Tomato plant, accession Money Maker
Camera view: vertical (180 deg); turntable rotation: 90 degrees
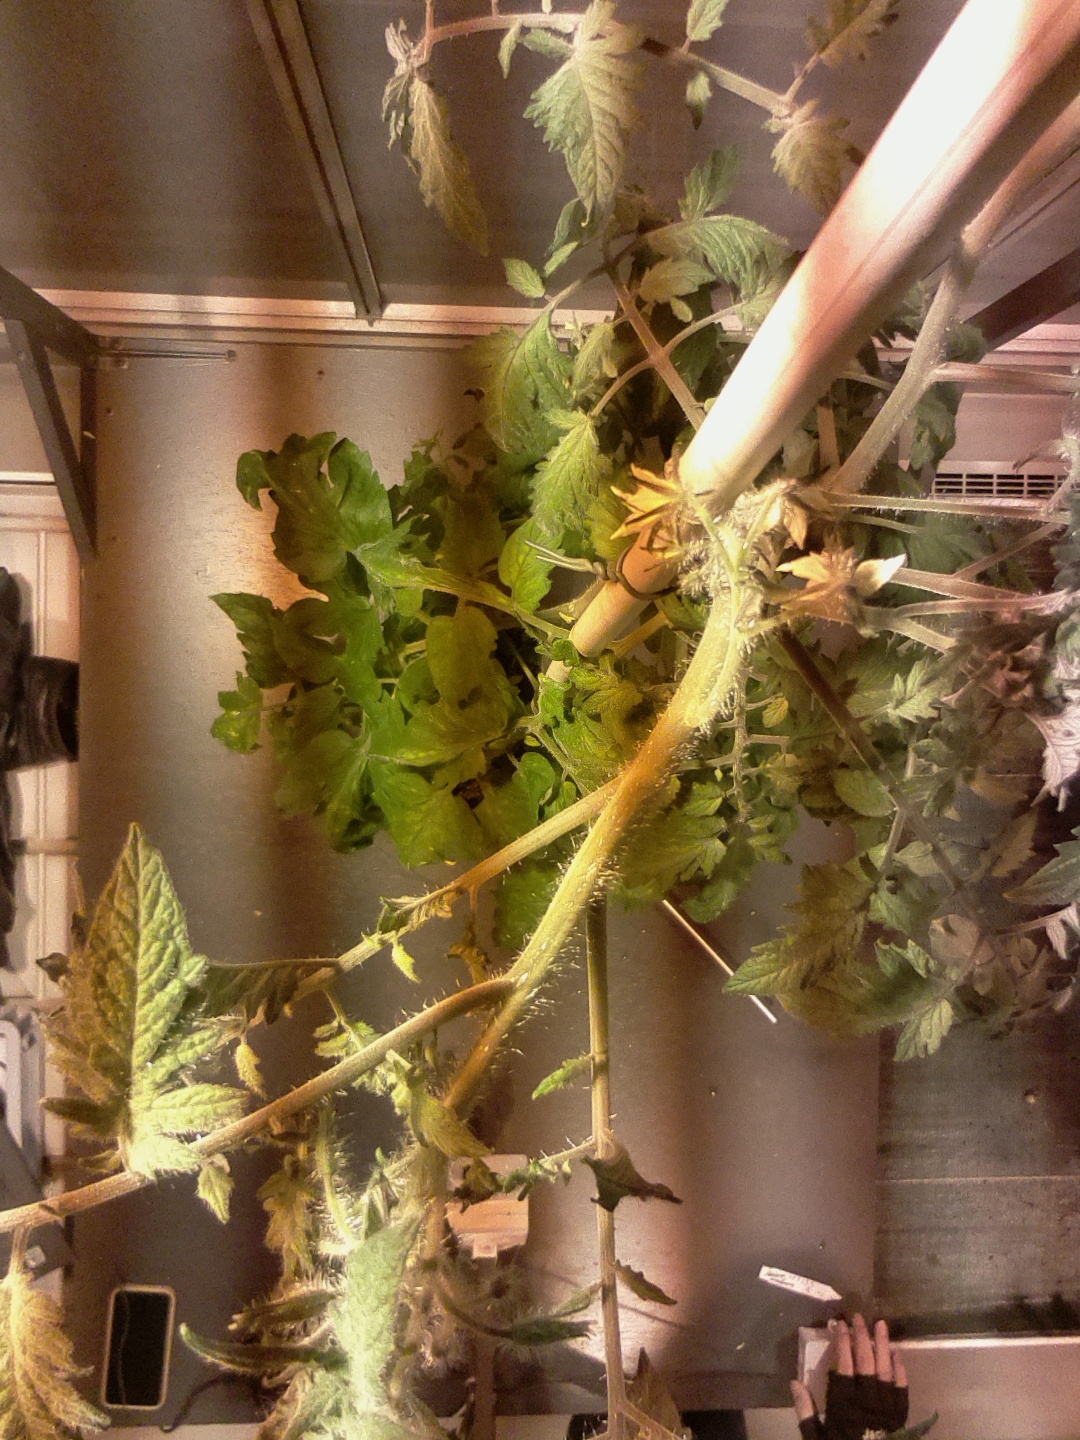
BBCH growth stage 69: End of flowering, 90%-100% of flowers open, more petals falling